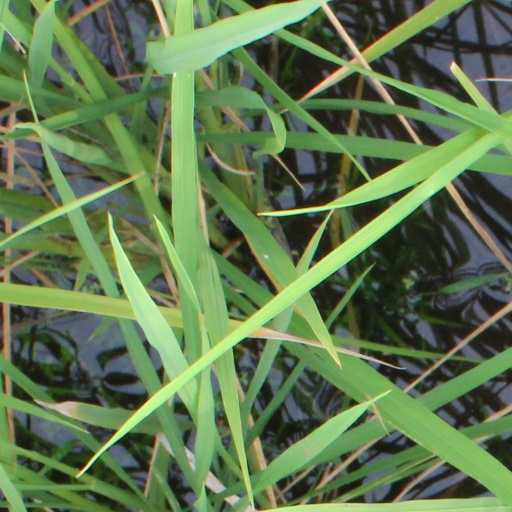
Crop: rice